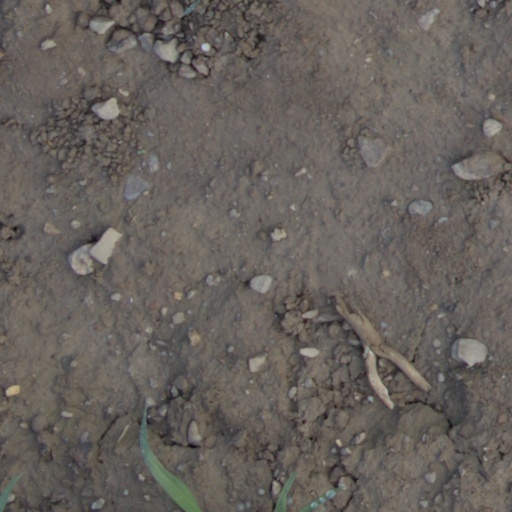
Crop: wheat